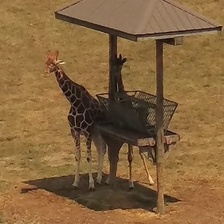
Pose orientation: front-left